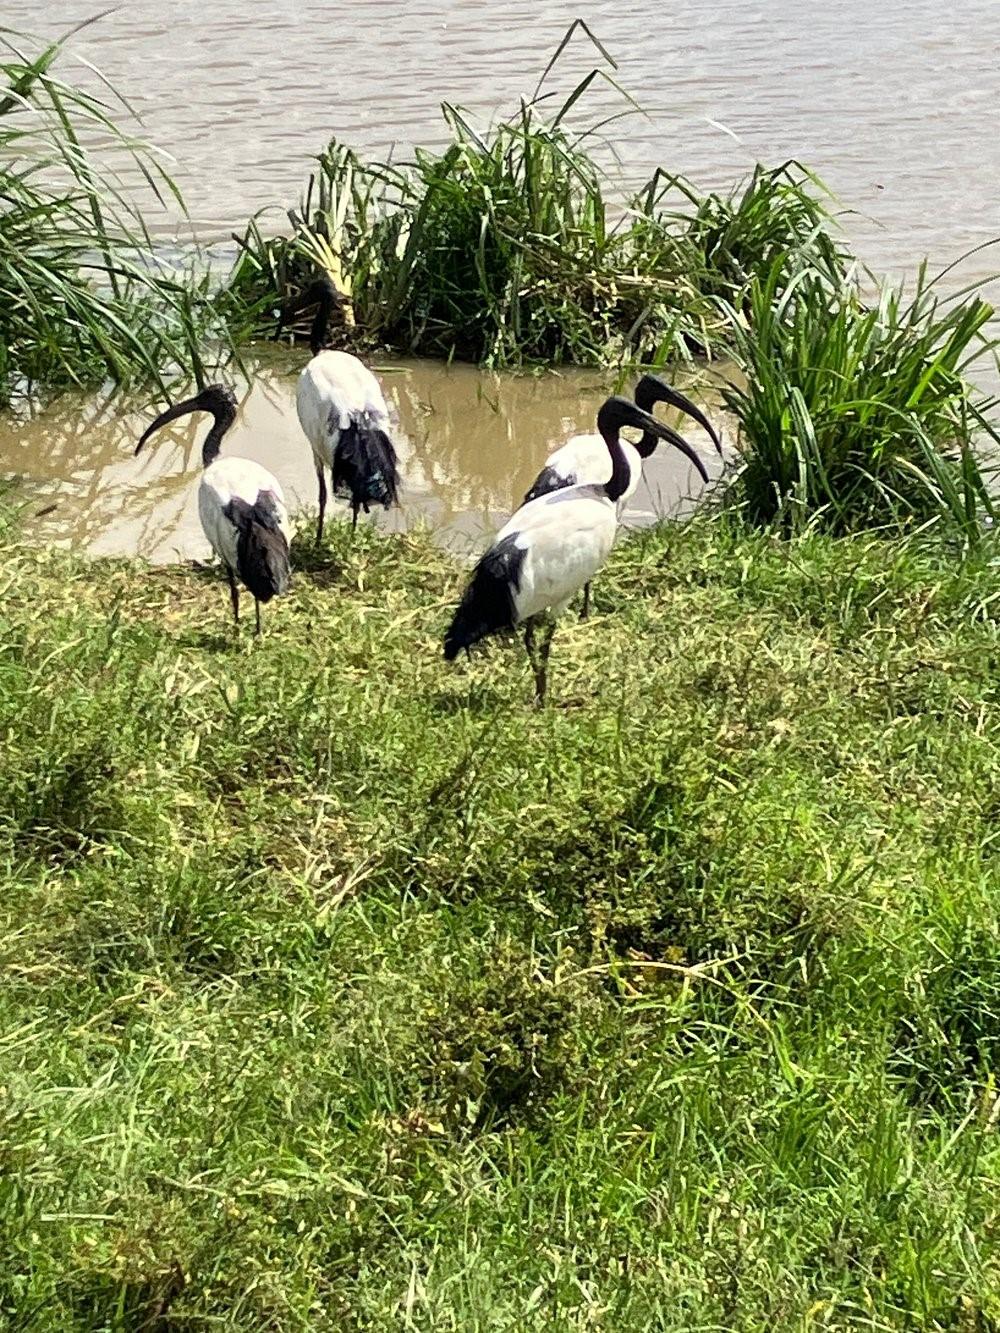
Ndege wenye manyoya meupe, mikia mieusi na midomo mirefu ya rangi nyeusi, wamesimama juu ya majani ya kijani kandokando ya mto wenye maji yanayotiririka kwa utulivu.